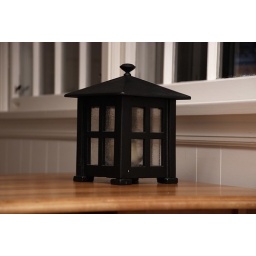
candle holder on table in den